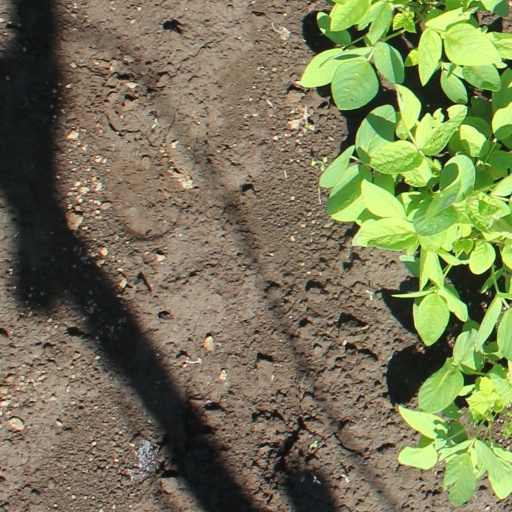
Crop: soybean